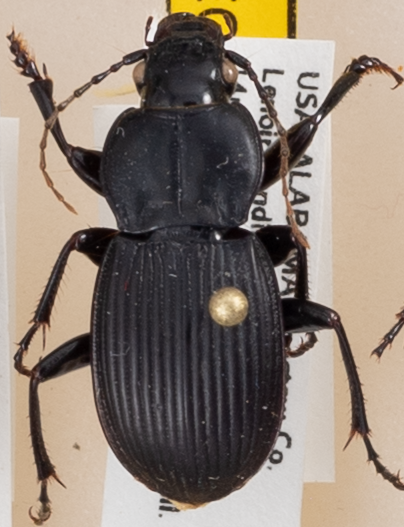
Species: Cyclotrachelus sodalis
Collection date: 2017-06-07
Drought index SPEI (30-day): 0.246
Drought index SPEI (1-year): -0.656
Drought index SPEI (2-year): -0.212